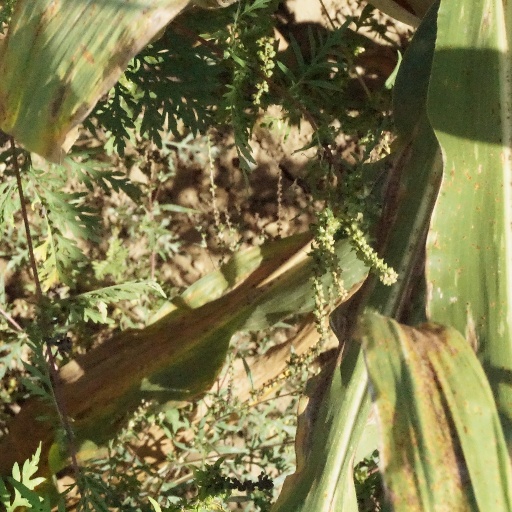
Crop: maize; corn